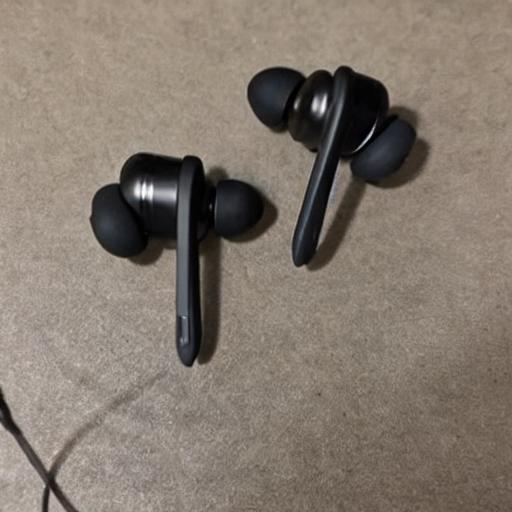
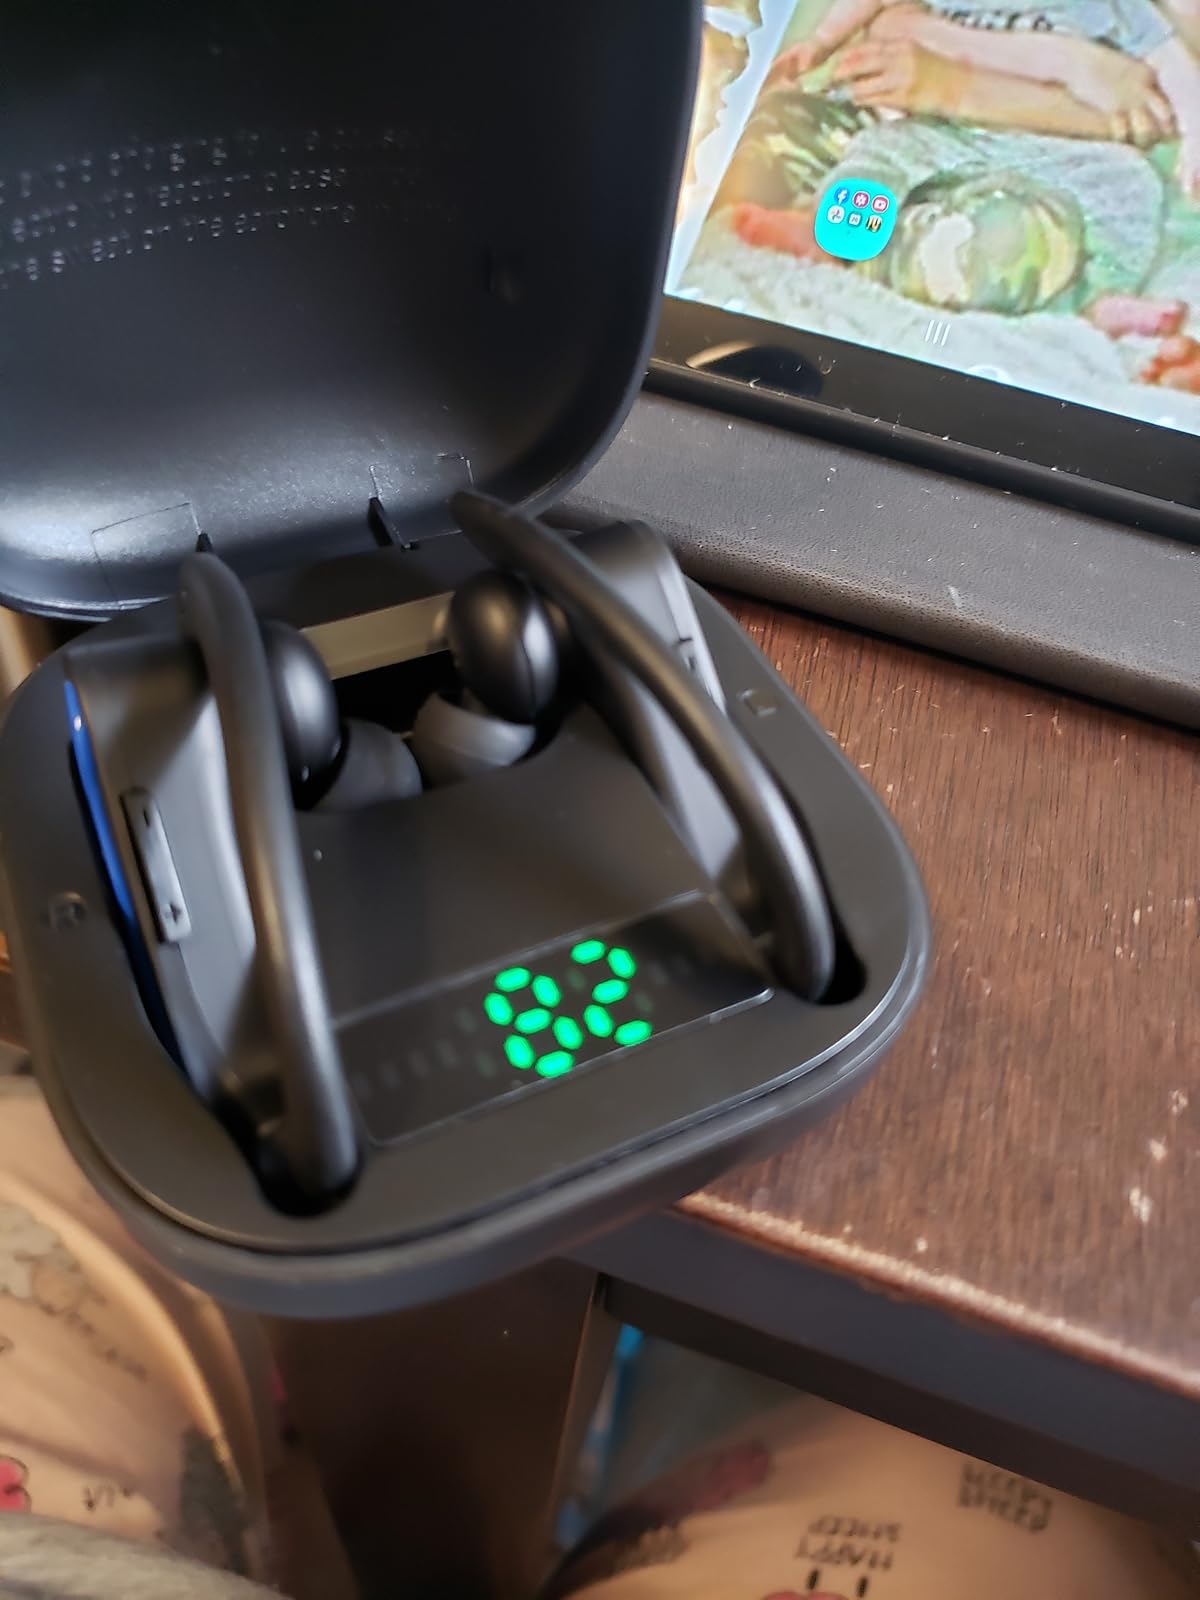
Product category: earbuds
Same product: no